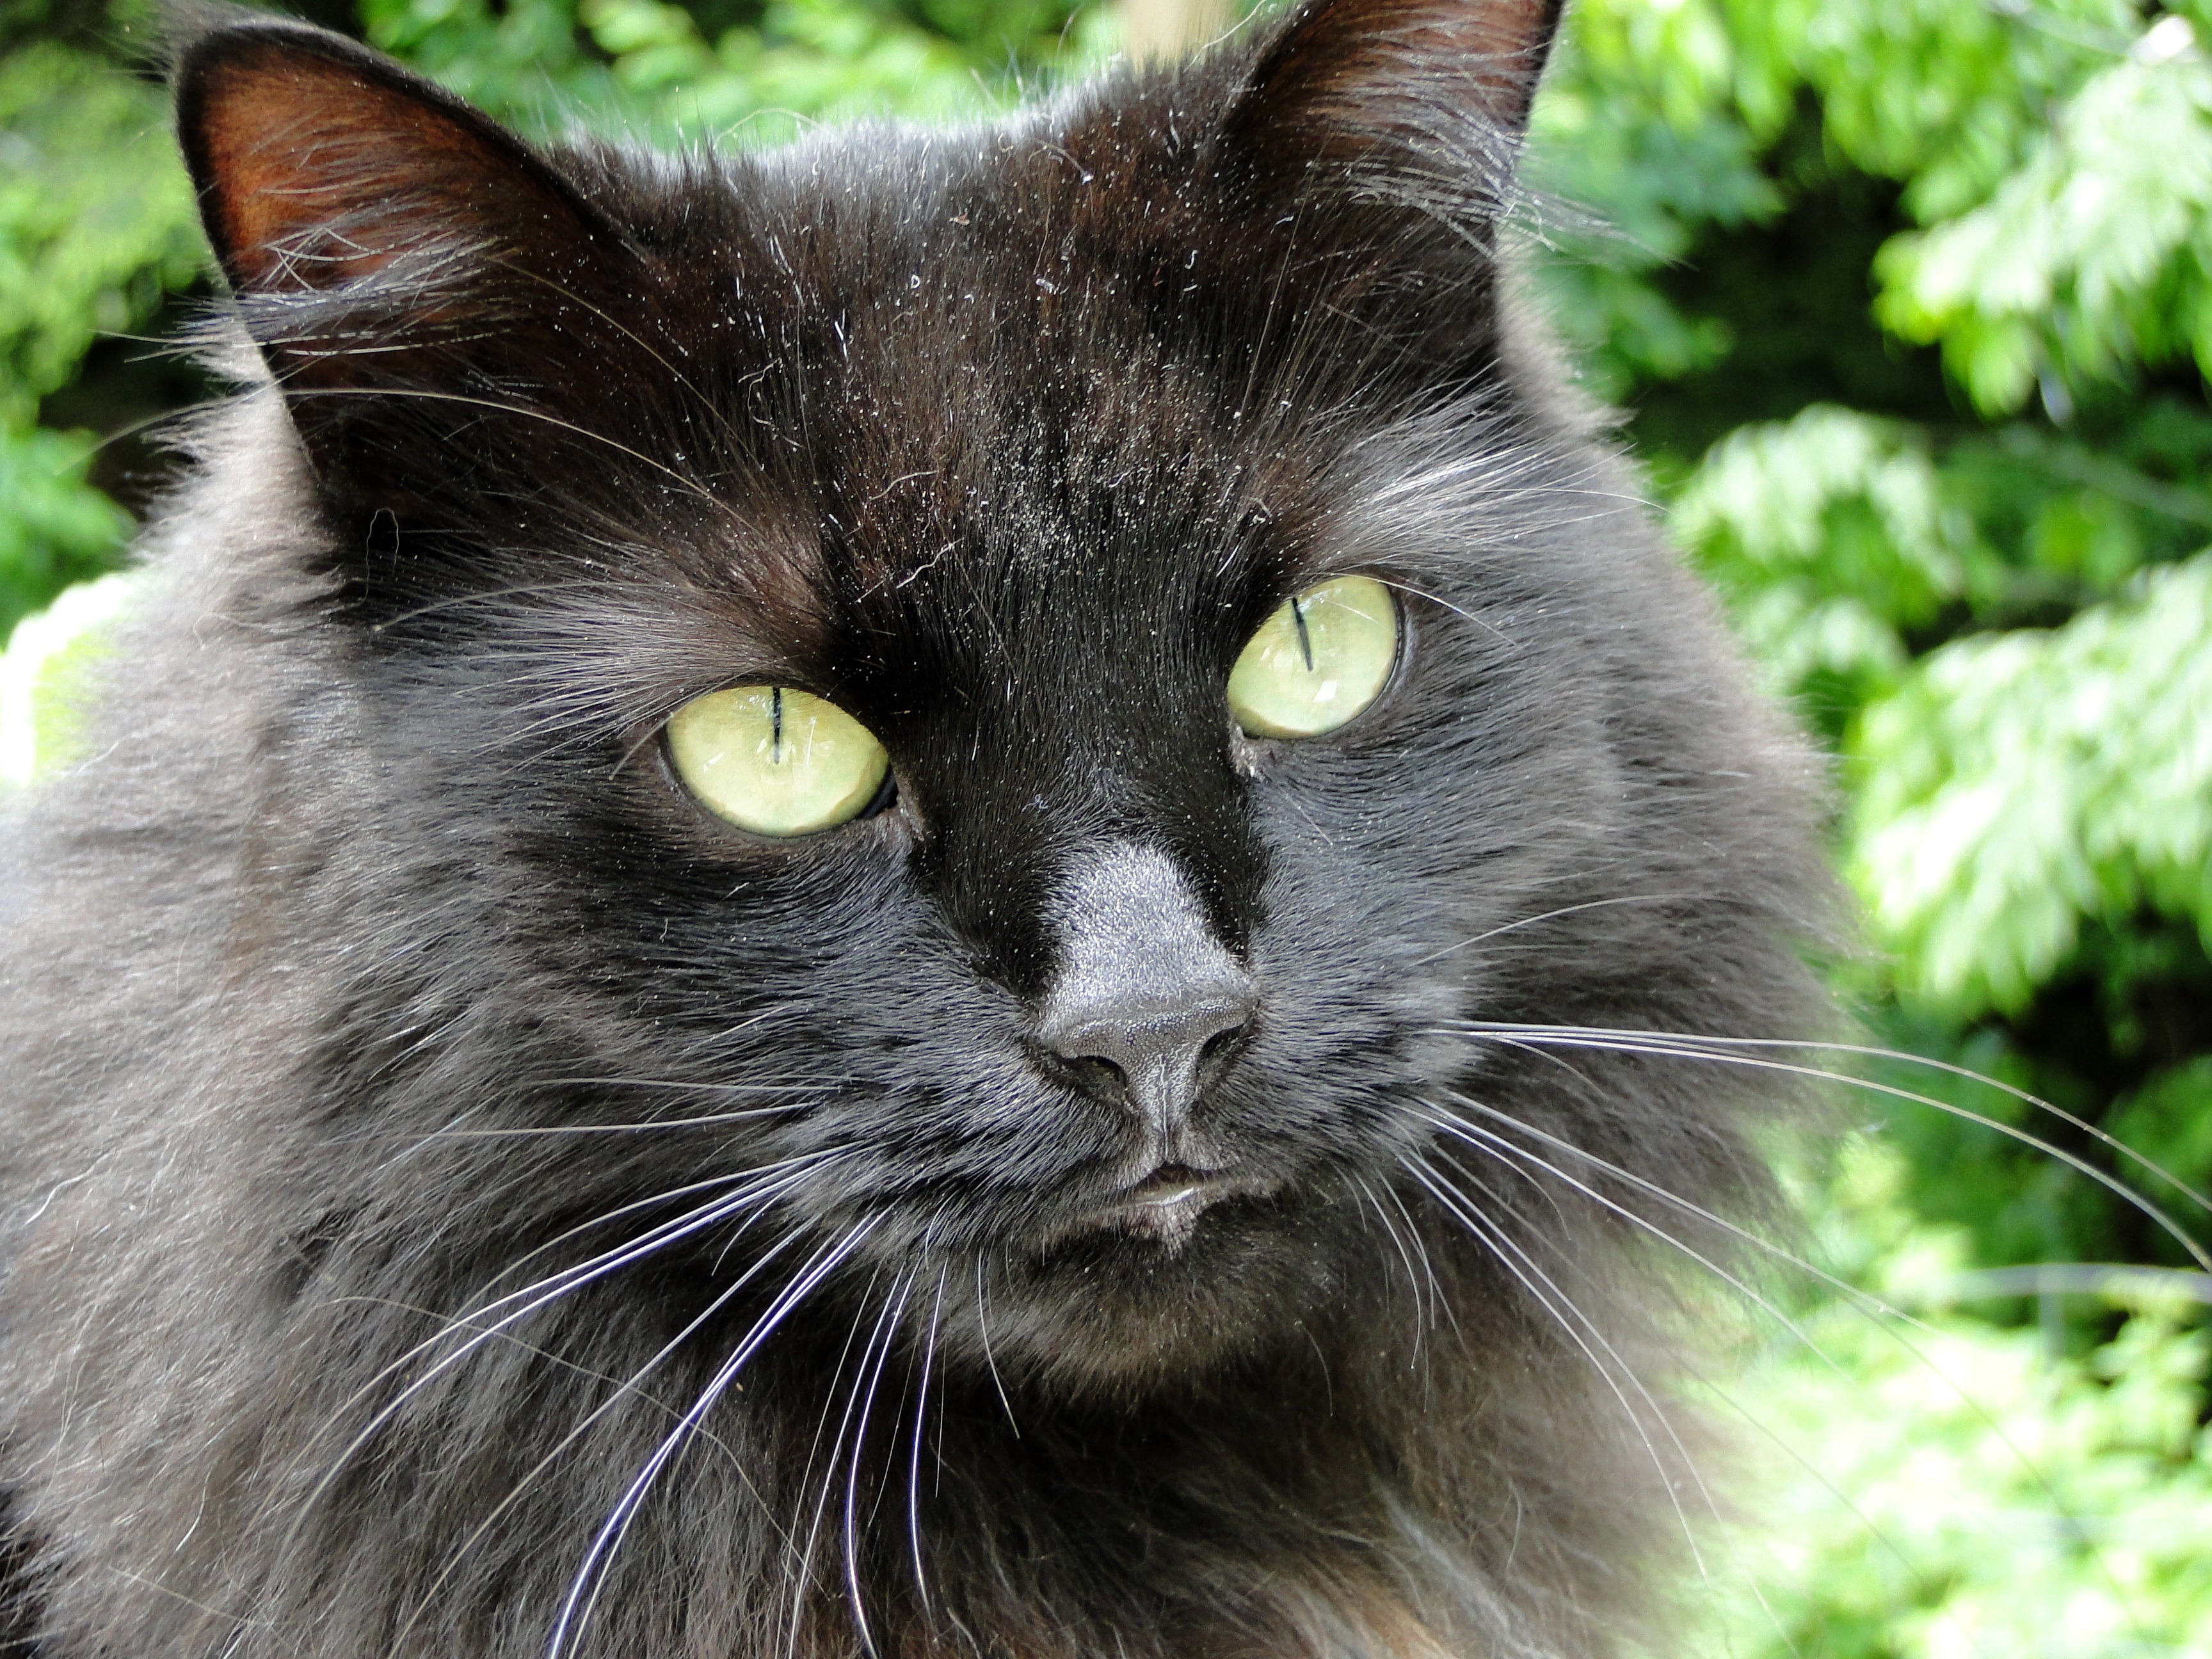
animal, pet, cat, mammal, black cat, black, fauna, face, cats, eyes, whiskers, vertebrate, norwegian forest cat, european shorthair, wild cat, small to medium sized cats, cat like mammal, carnivoran, nebelung, domestic short haired cat, domestic long haired cat